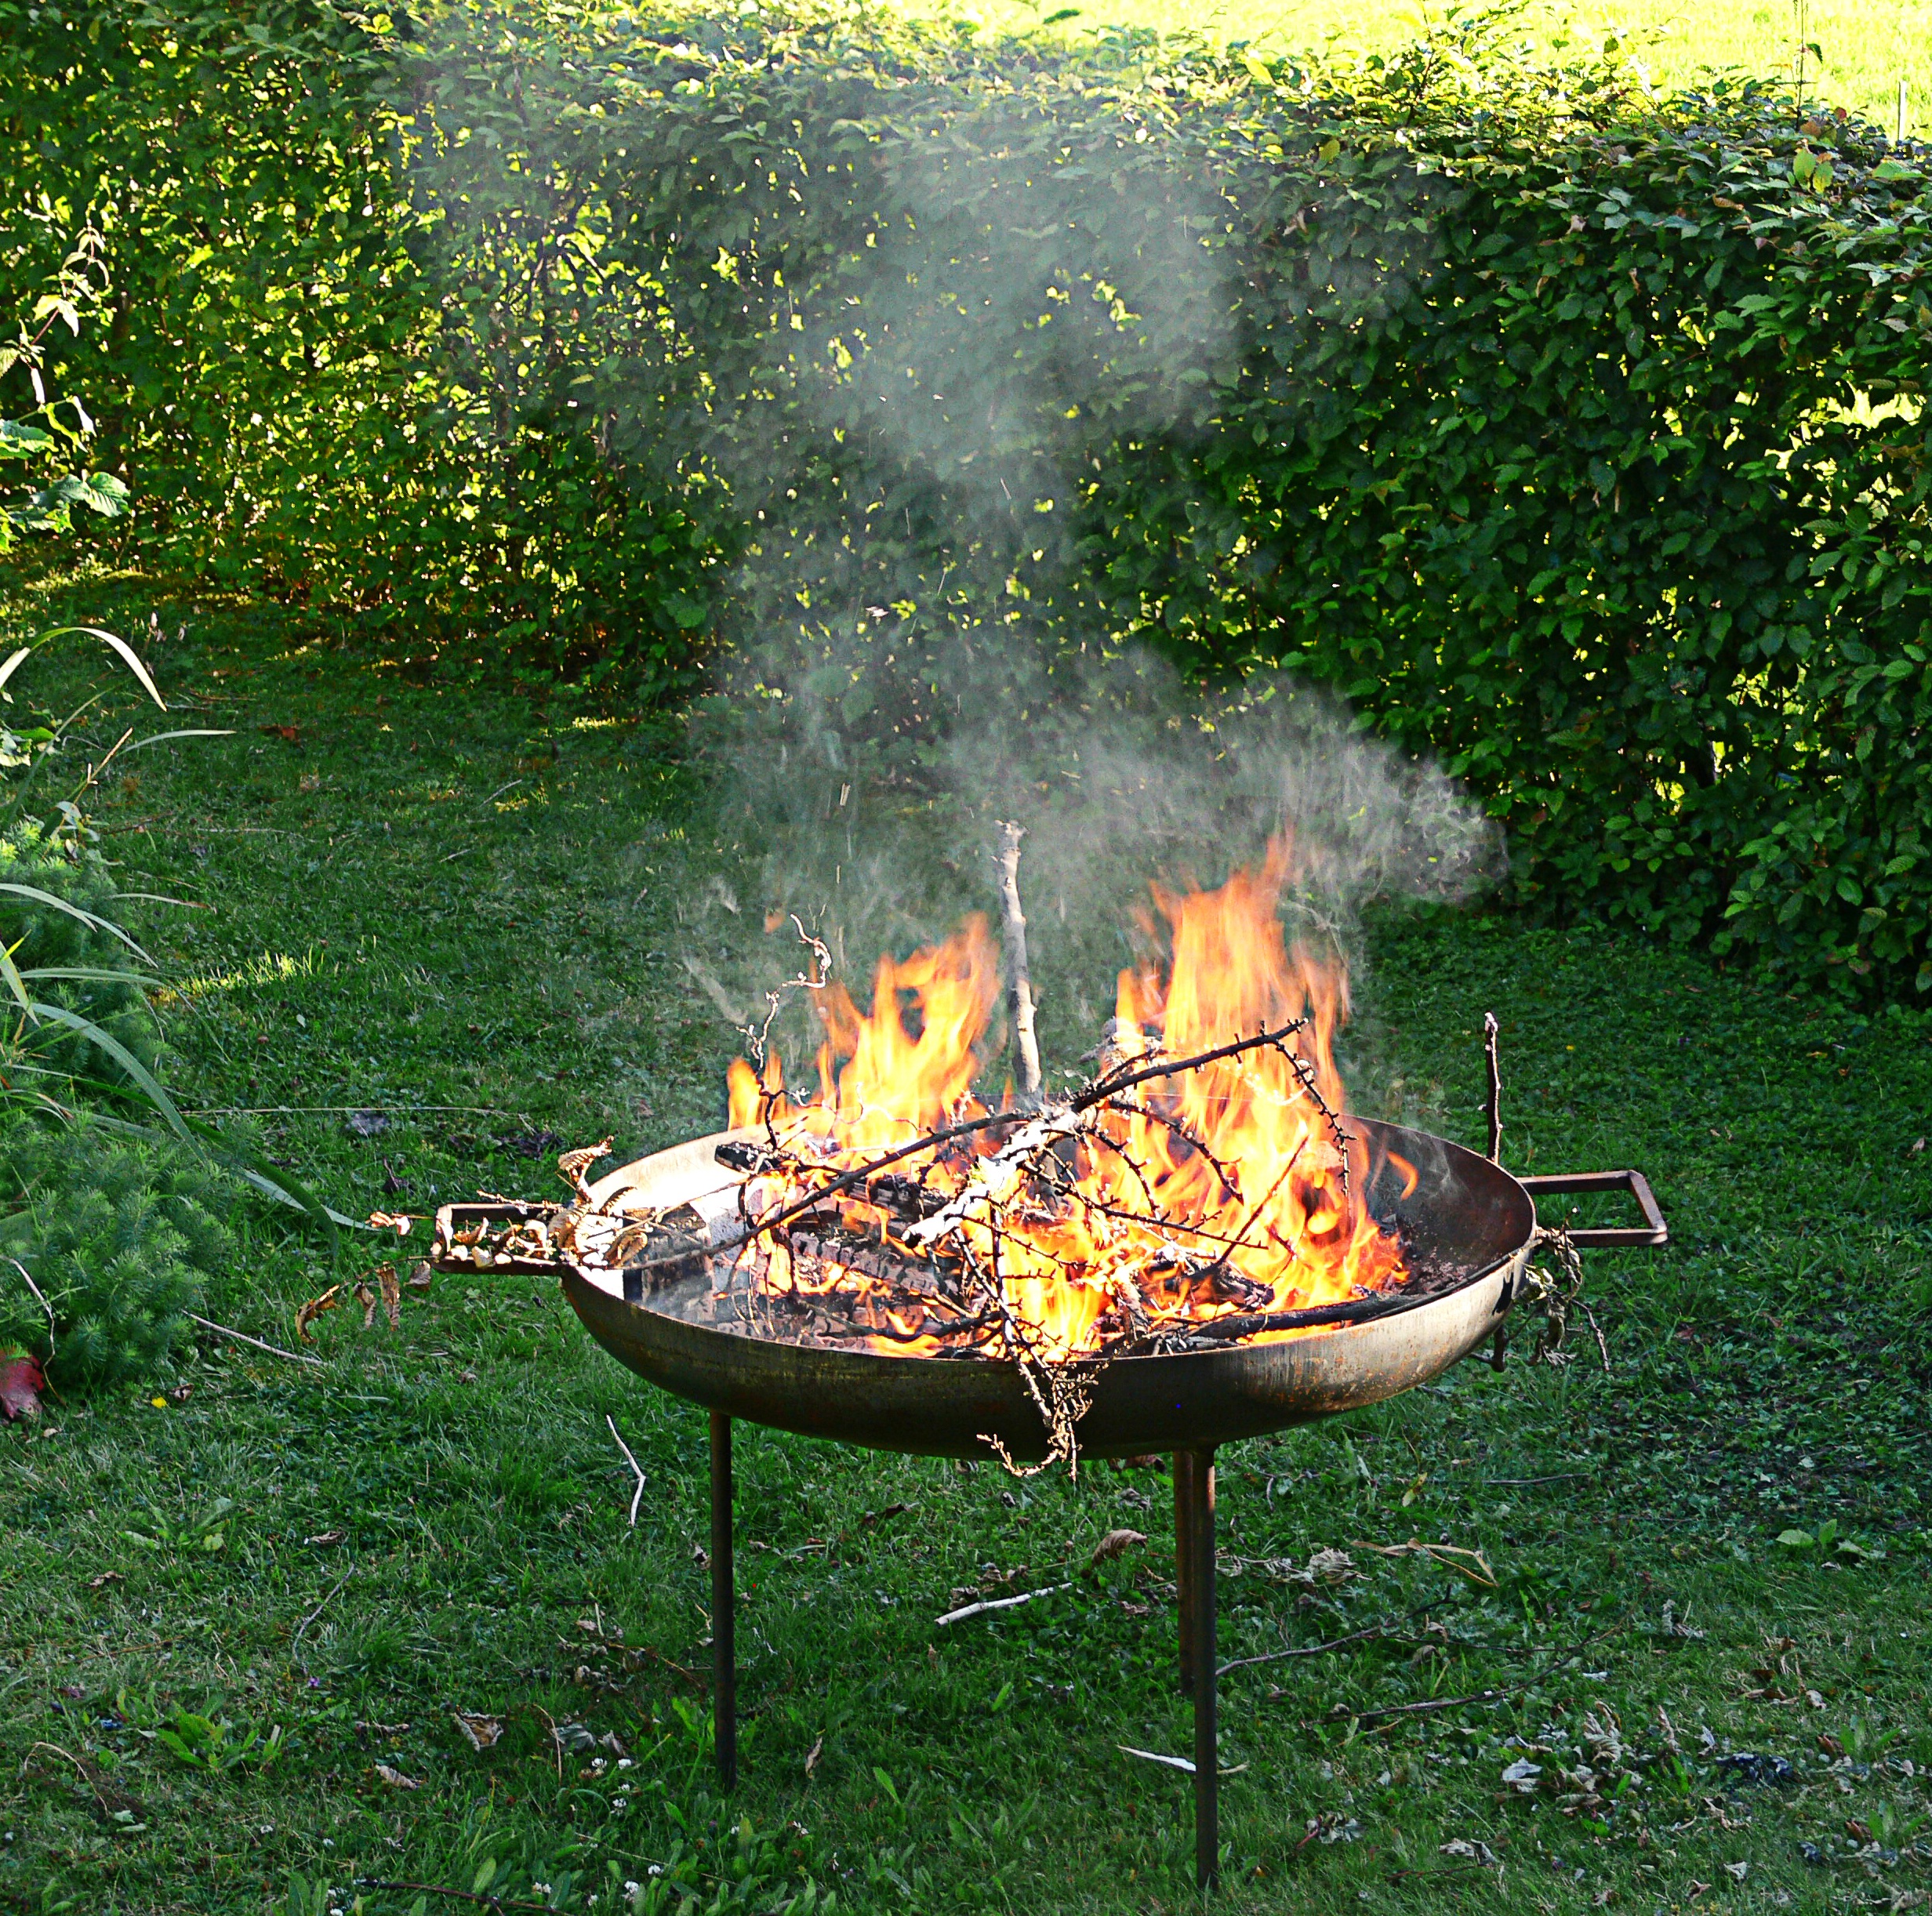
nature, grass, smoke, dish, food, autumn, backyard, fire, garden, campfire, meat, barbecue, cuisine, grill, burn, background, gardening, hot, hedge, grilling, barbecue grill, fire bowl, burn branches, outdoor grill